T. C. Schneirla

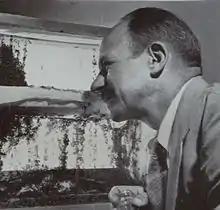

Theodore Christian Schneirla (July 23, 1902, Bay City, Michigan — Aug. 20, 1968, New York, N.Y.) was an American animal psychologist who performed some of the first studies on the behavior patterns of army ants.